Polish–Lithuanian–Muscovite Commonwealth

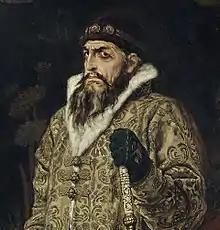
Ivan IV of Russia was a candidate for the Polish throne.

The idea was first broached in the 16th century, after the death of the last King of Poland and Grand Duke of Lithuania of the Jagiellon dynasty, Sigismund II Augustus. Czar Ivan IV of Russia ("the Terrible") became a popular candidate among the Polish nobility. He had substantial support in Poland, especially among the lesser and the middle nobility, which saw in him an opportunity to limit the growing power of the Polish-Lithuanian magnates. During the interregnum, two diplomatic missions (led by Great Scribe of Lithuania Michał Harraburda and Jędrzej Taranowski) were sent to Moscow to hold discussions. The negotiations failed because of hostilities resulting from the Livonian War, territorial demands by Ivan (who wanted former territories of Kievan Rus', which was under the control of Lithuania) and the decision by Ivan that the Russian side would not "lower itself to the level of other European monarchies and send a diplomatic mission to Poland begging for him to become a king". During the second interregnum, in 1574, the candidature of Ivan IV was even highly regarded in Poland, but the Moscow diplomatic mission that arrived in Poland had no orders or prerogatives to negotiate that matter. Eventually, the disappointed pro-Ivan faction, represented by Jan Sierakowski, issued a statement in the Sejm: "The Great Prince of Muscovy would be the best choice for king, but because of his silence we are forced to forget him and should not mention him again".